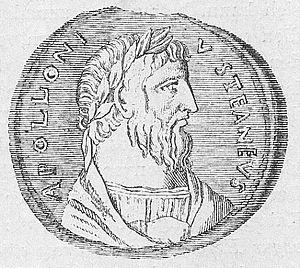
Pythagore est un réformateur religieux et philosophe présocratique qui serait né aux environs de 580 av. J.-C. à Samos, une île de la mer Égée au sud-est de la ville d'Athènes ; on établit sa mort vers 495 av. J.-C., à l'âge de 85 ans. Il aurait été également mathématicien et scientifique selon une tradition tardive. Le nom de Pythagore, découle de l'annonce de sa naissance faite à son père lors d'un voyage à Delphes.
Le néopythagorisme est un courant philosophique et ésotérique, dérivant de Pythagore, commençant au Iᵉʳ siècle av. J.-C. à Rome à travers Nigidius Figulus et à Alexandrie par Eudore d'Alexandrie, divisé en diverses écoles. Parfois il est difficile de distinguer si un auteur est néopythagoricien ou néoplatonicien.
Apollonios de Tyane, parfois connu sous la forme latine de son nom, Apollonius, est un philosophe néopythagoricien, prédicateur et thaumaturge du Iᵉʳ siècle de l'ère chrétienne, né en 16 ap. J.-C. à Tyane en Cappadoce et mort à Éphèse en 97 ou en 98. Bien qu'il soit aussi mentionné par Apulée et Lucien de Samosate, la Vie d'Apollonios de Tyane de Philostrate est la principale source d'informations le concernant.